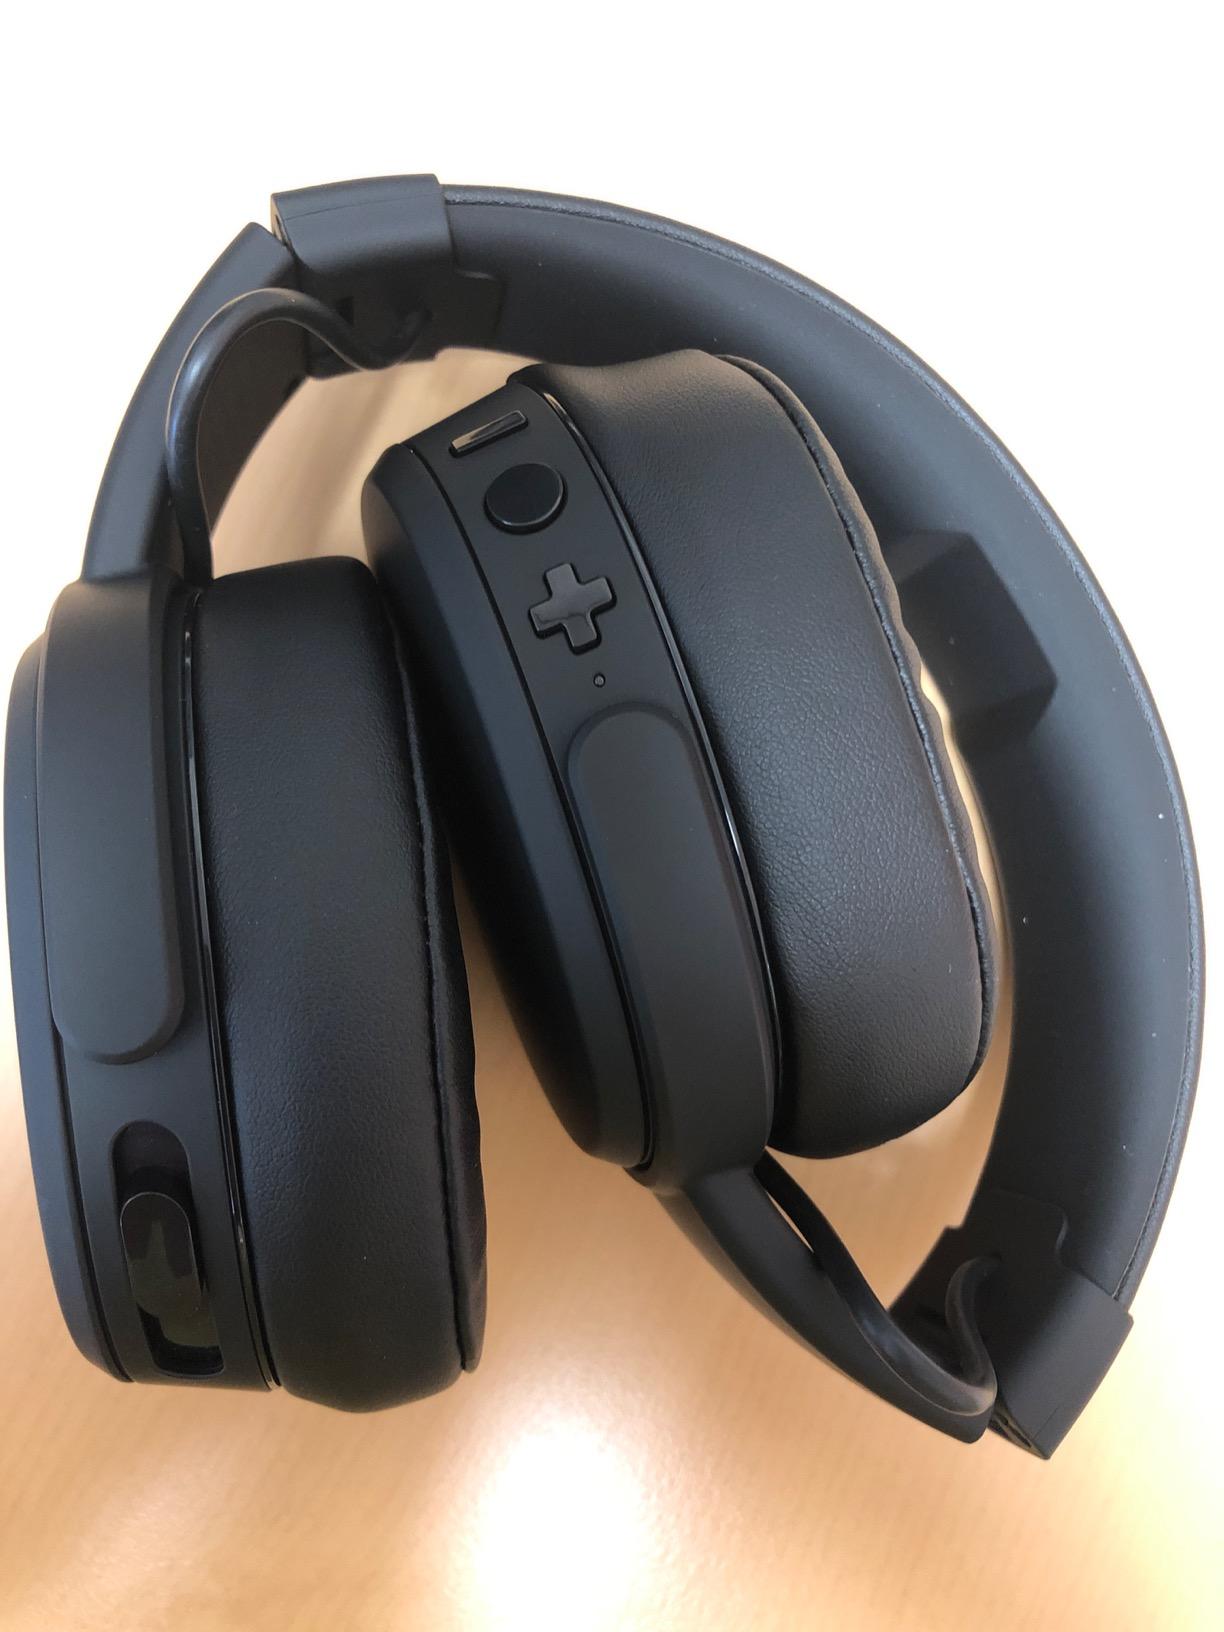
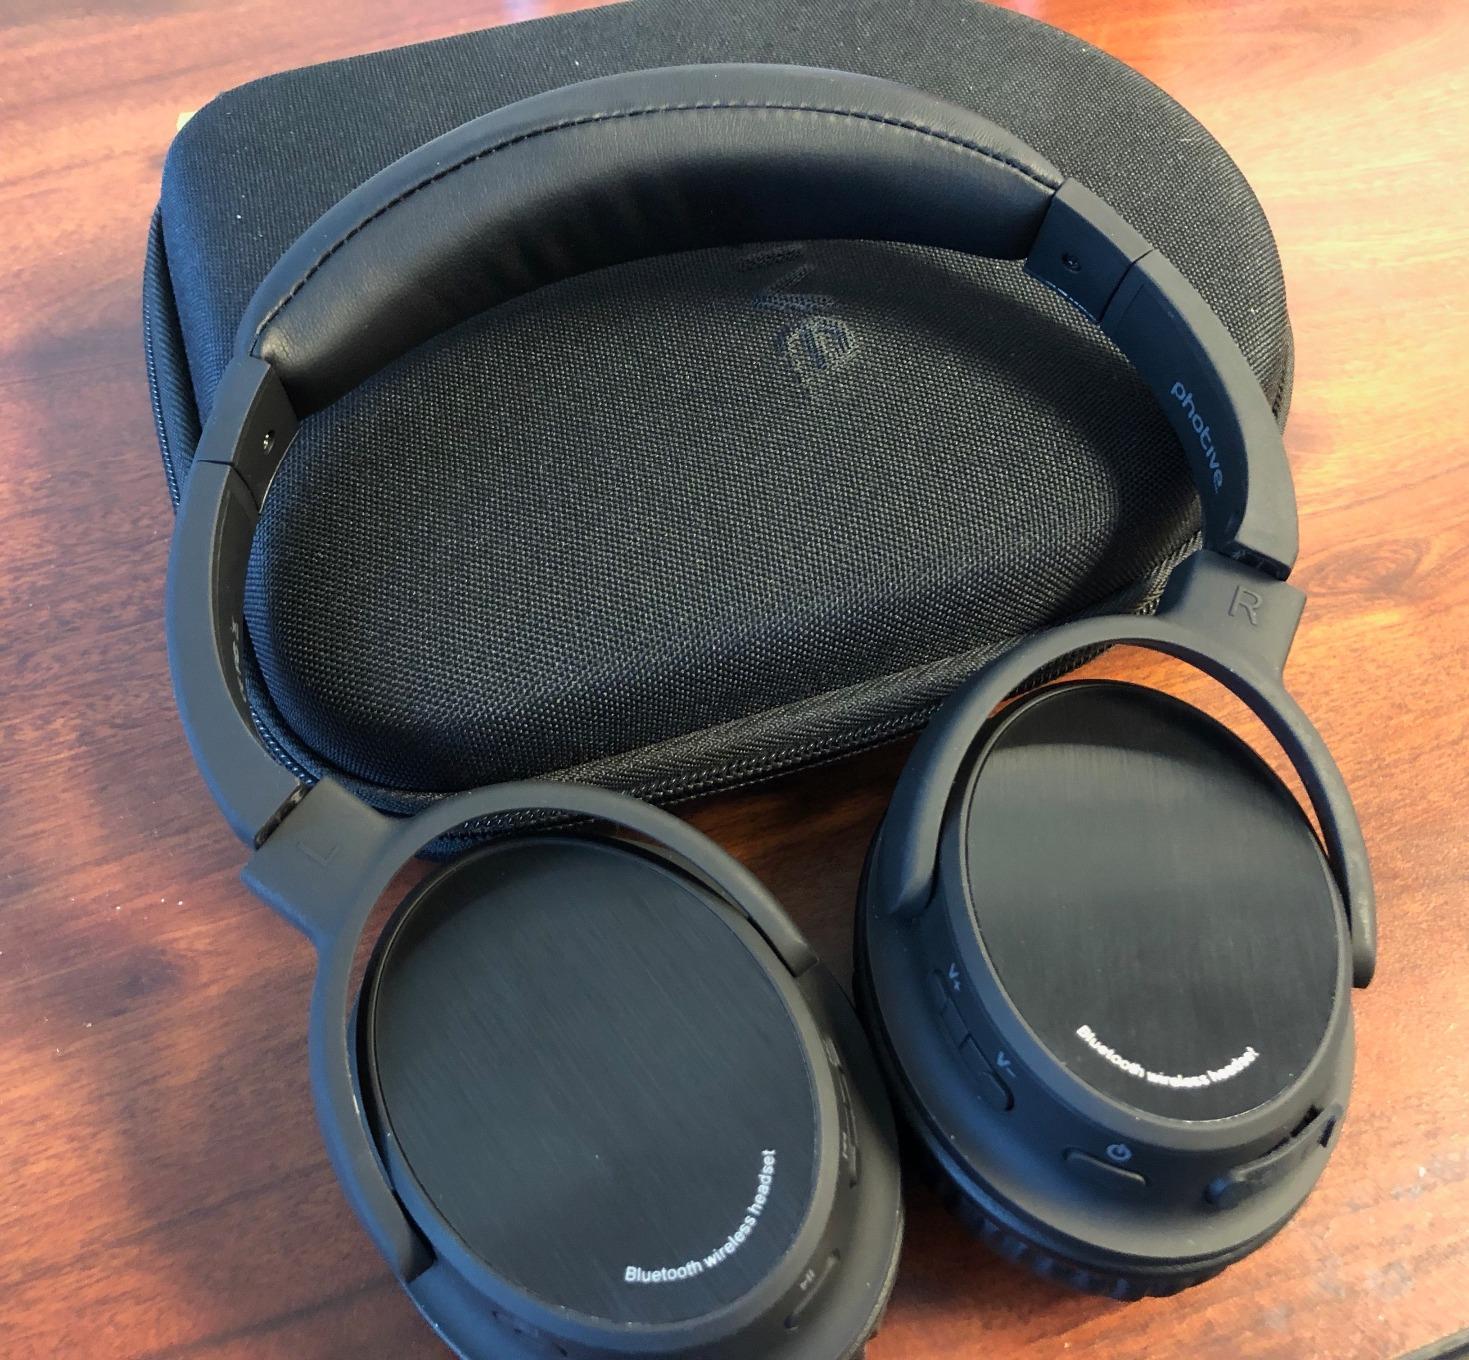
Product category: headphones
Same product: no